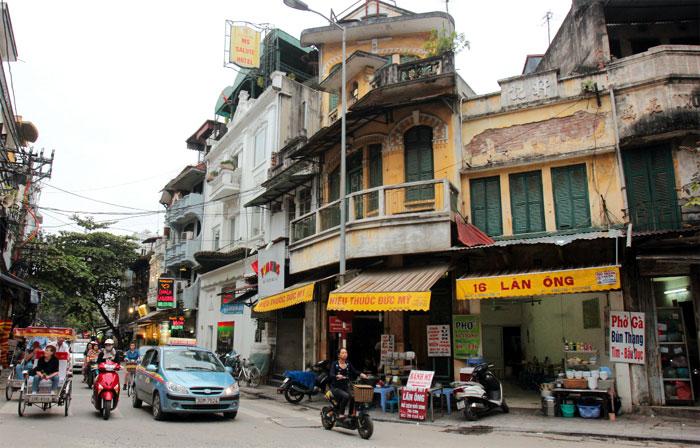
có nhiều xe cộ đang lưu thông ở trên đường